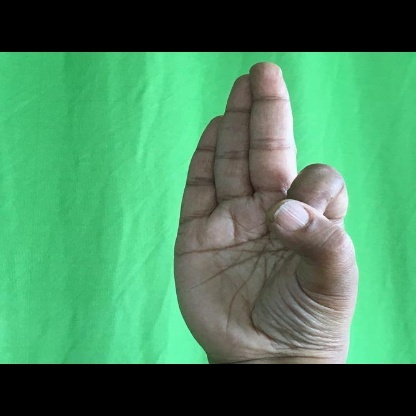
Mudra: Aralam